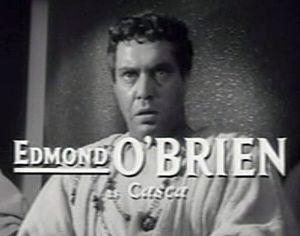
Jules César est un film américain réalisé par Joseph L. Mankiewicz, d'après la pièce éponyme de William Shakespeare, sorti en 1953.